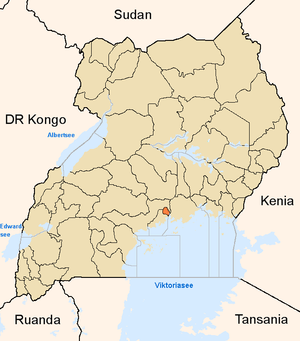
Le district de Kampala est le district d'Ouganda composé de la capitale, Kampala d'où il tire son nom. La principale langue parlée est le Luganda même si de nombreuses autres langues sont parlées.